Automotive industry in the United Kingdom

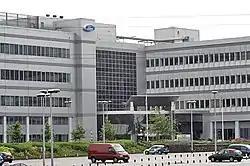
Ford's Dunton Technical Centre in Laindon, Essex, is the largest automotive research and development facility in the UK.

The iconic Jaguar E-Type sports car, designed by Malcolm Sayer, with a top speed of and the choice of a coupe or roadster bodystyle, was launched in 1961 and would remain in production until 1975. Cheaper sports cars also enjoyed strong sales during the 1960s, including the MG B and Triumph Spitfire which were launched in the early part of the decade, and the Ford Capri which was launched just before the decade's end.